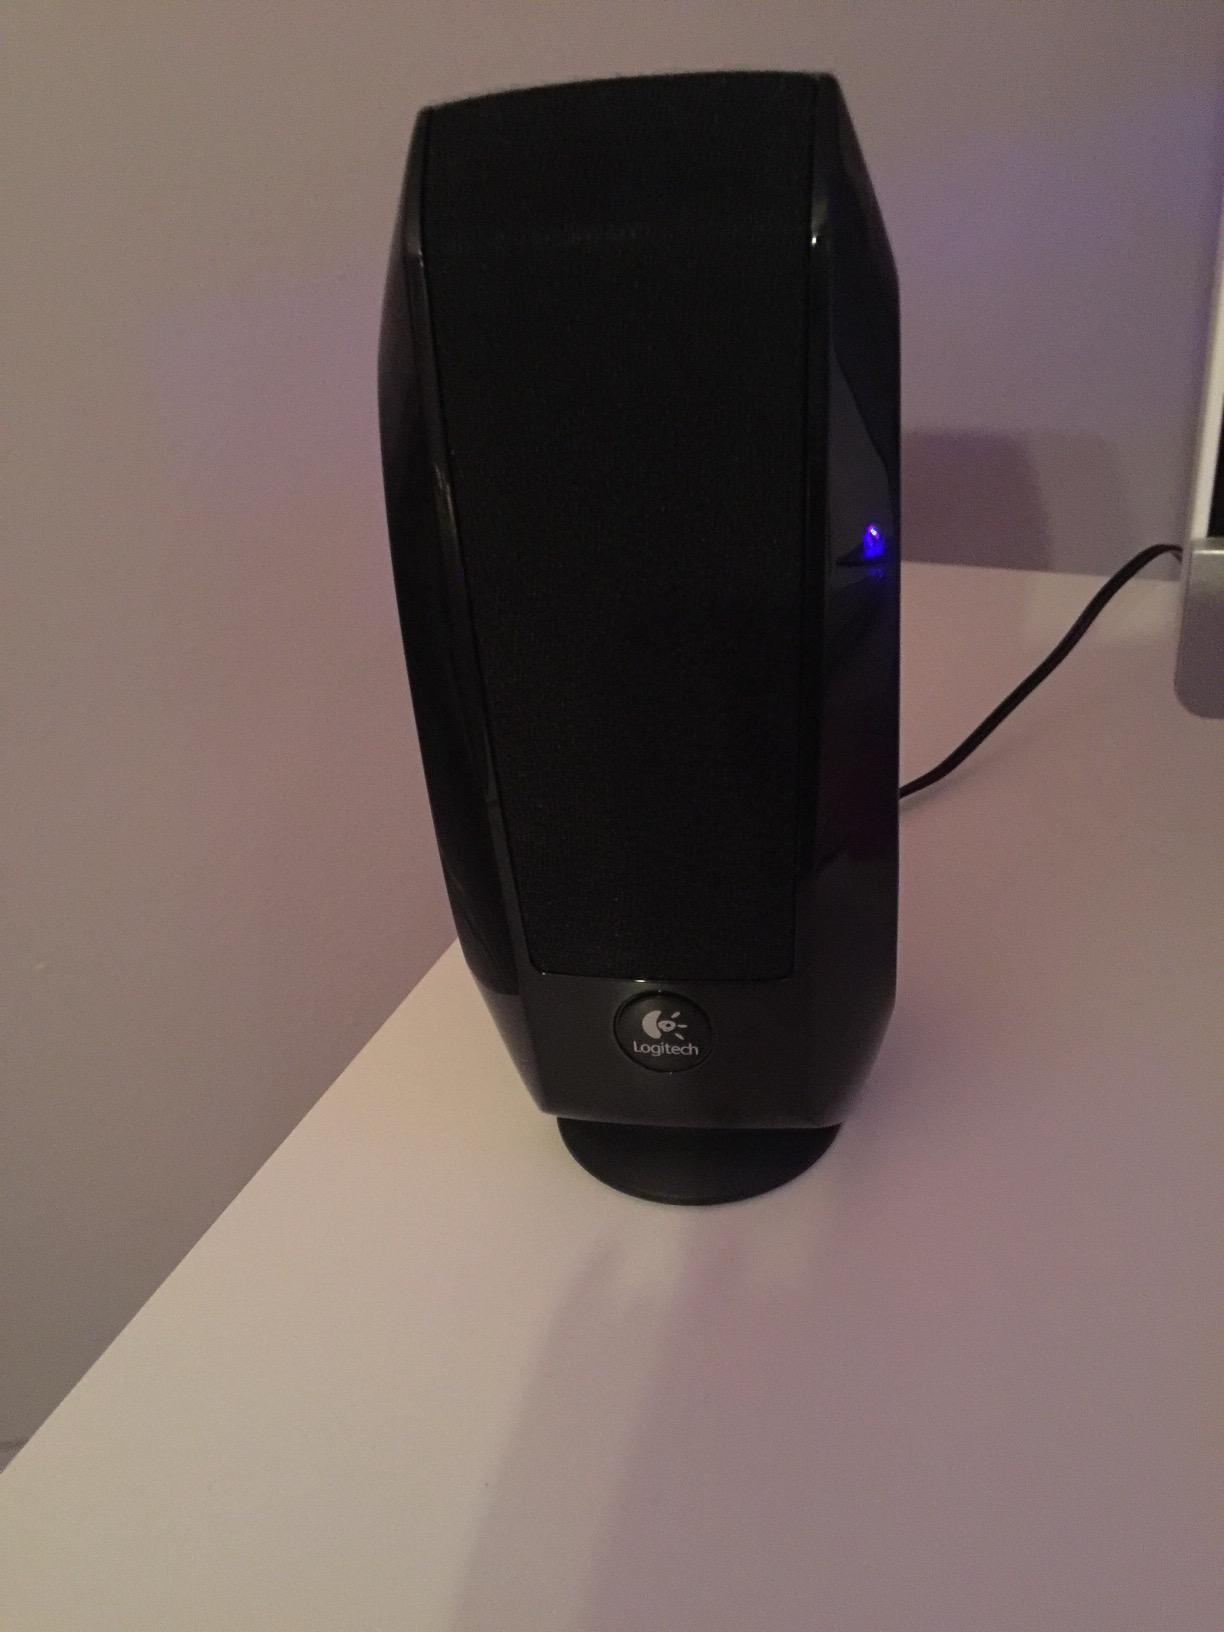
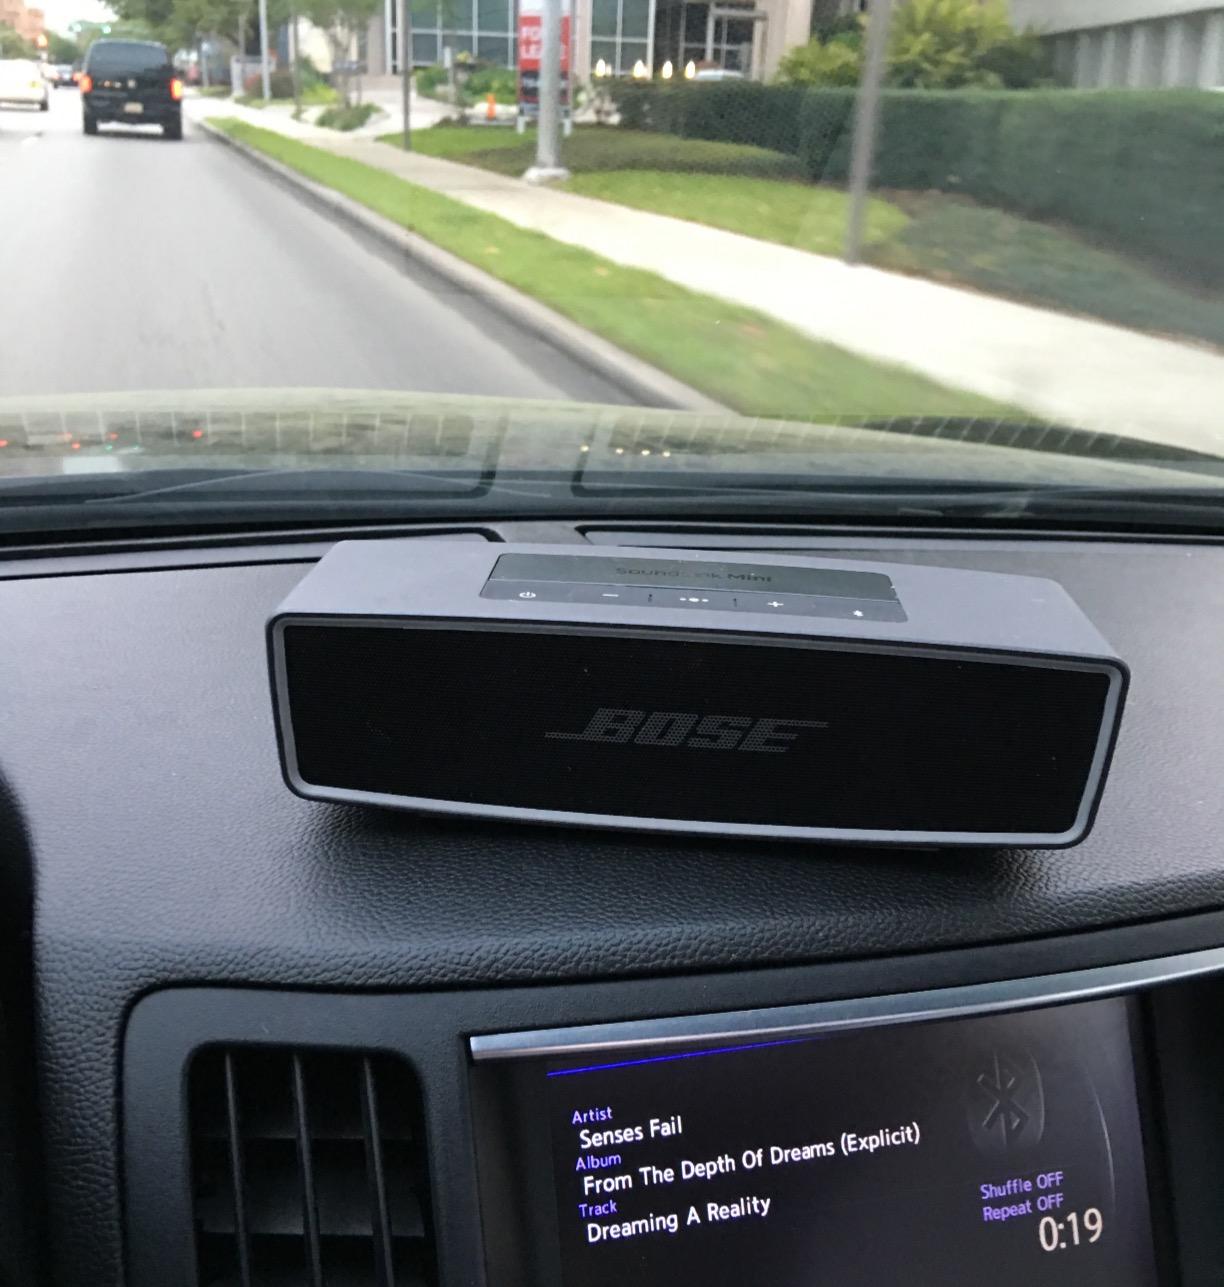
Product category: speaker
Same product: no